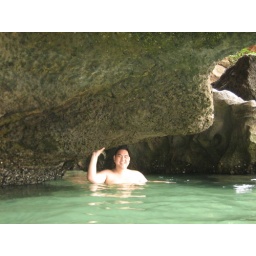
Nice water in Phranga beach near Rayavadee...